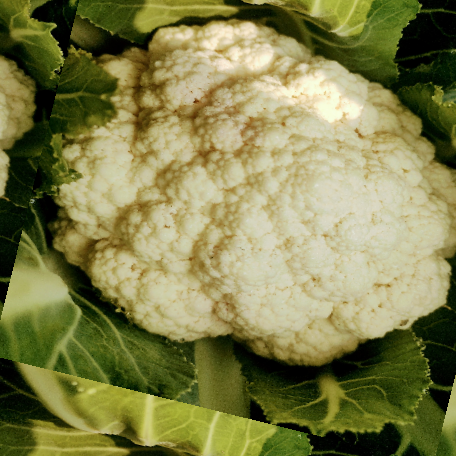
Label: Disease Free